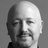
Emotion: neutral